Phoenix, Arizona

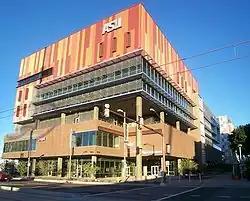
The Walter Cronkite School of Journalism and Mass Communication at the Arizona State University Downtown Phoenix campus

The Phoenix Suns were the first major sports team in Phoenix, being granted a National Basketball Association (NBA) franchise in 1968. They lost the 1976 NBA Championship to the Boston Celtics in 6 games. They had originally played at the Arizona Veterans Memorial Coliseum before moving to America West Arena (now PHX Arena) in 1992. The year following their move to the new arena, the Suns made it to the NBA Finals for the second time in franchise history, losing to Michael Jordan's Chicago Bulls, four games to two. The U.S. Airways Center hosted both the 1995 and the 2009 NBA All-Star Games. They also lost the 2021 NBA Finals in six games to the Milwaukee Bucks.